Ianis Hagi

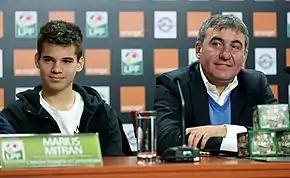
Hagi and his father Gheorghe, the joint all-time leading goalscorer of Romania, in 2015

On 25 March 2021, Hagi scored his first senior international goal after coming on as a substitute in a 3–2 home win over North Macedonia in the 2022 FIFA World Cup qualification. In the Euro 2024 qualifiers, he aided with seven appearances and two goals, including the winner in a 2–1 success over Israel on 18 November 2023. Romania went on to finish Group I in first place after a 1–0 defeat of Switzerland three days later, in which Hagi came off the bench in the 64th minute.